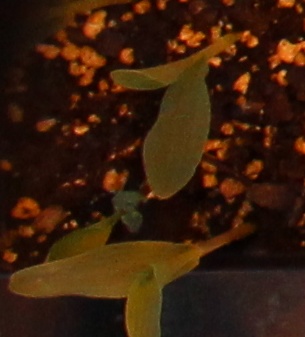
Label: Corn